Saint Margaret of Antioch (Carracci)

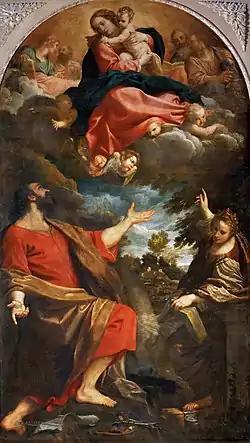
Annibale Carracci, "The Virgin Mary Appears to Saint Luke and Saint Catherine" ("San Luca Madonna"), 1592, Louvre, Paris.

Sources disagree on whether it is a fully autograph work. Giovanni Pietro Bellori's 1672 "The Lives of the Artists" states the work was copied from the "San Luca Madonna" by Carracci's pupil as Lucio Massari, with Carracci himself retouching the dragon and the landscape. Giulio Mancini's 1620 "Considerazioni sulla pittura" instead argued it was a fully autograph work, produced in Bologna before being moved to the Palazzo Farnese and then to Rome, where it was placed in the Bombasi Chapel.